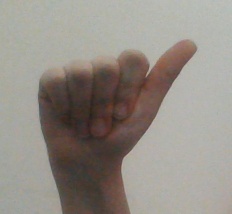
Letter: dhad